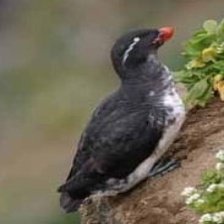
Species: PARAKETT  AUKLET
Scientific name: AETHIA PSITTACULA